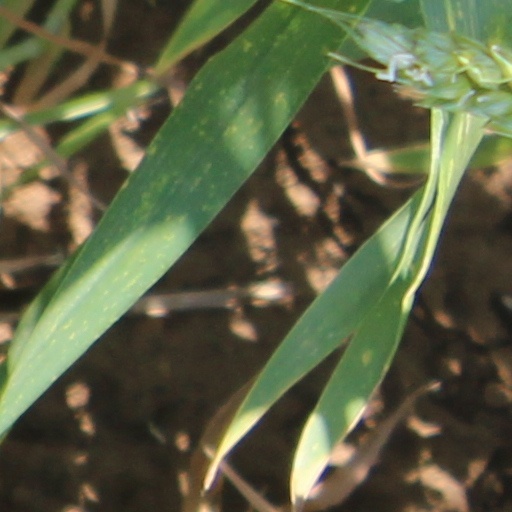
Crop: wheat